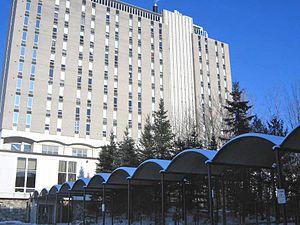
pavillon 6 cégep de sherbrooke